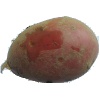
Label: red_potato